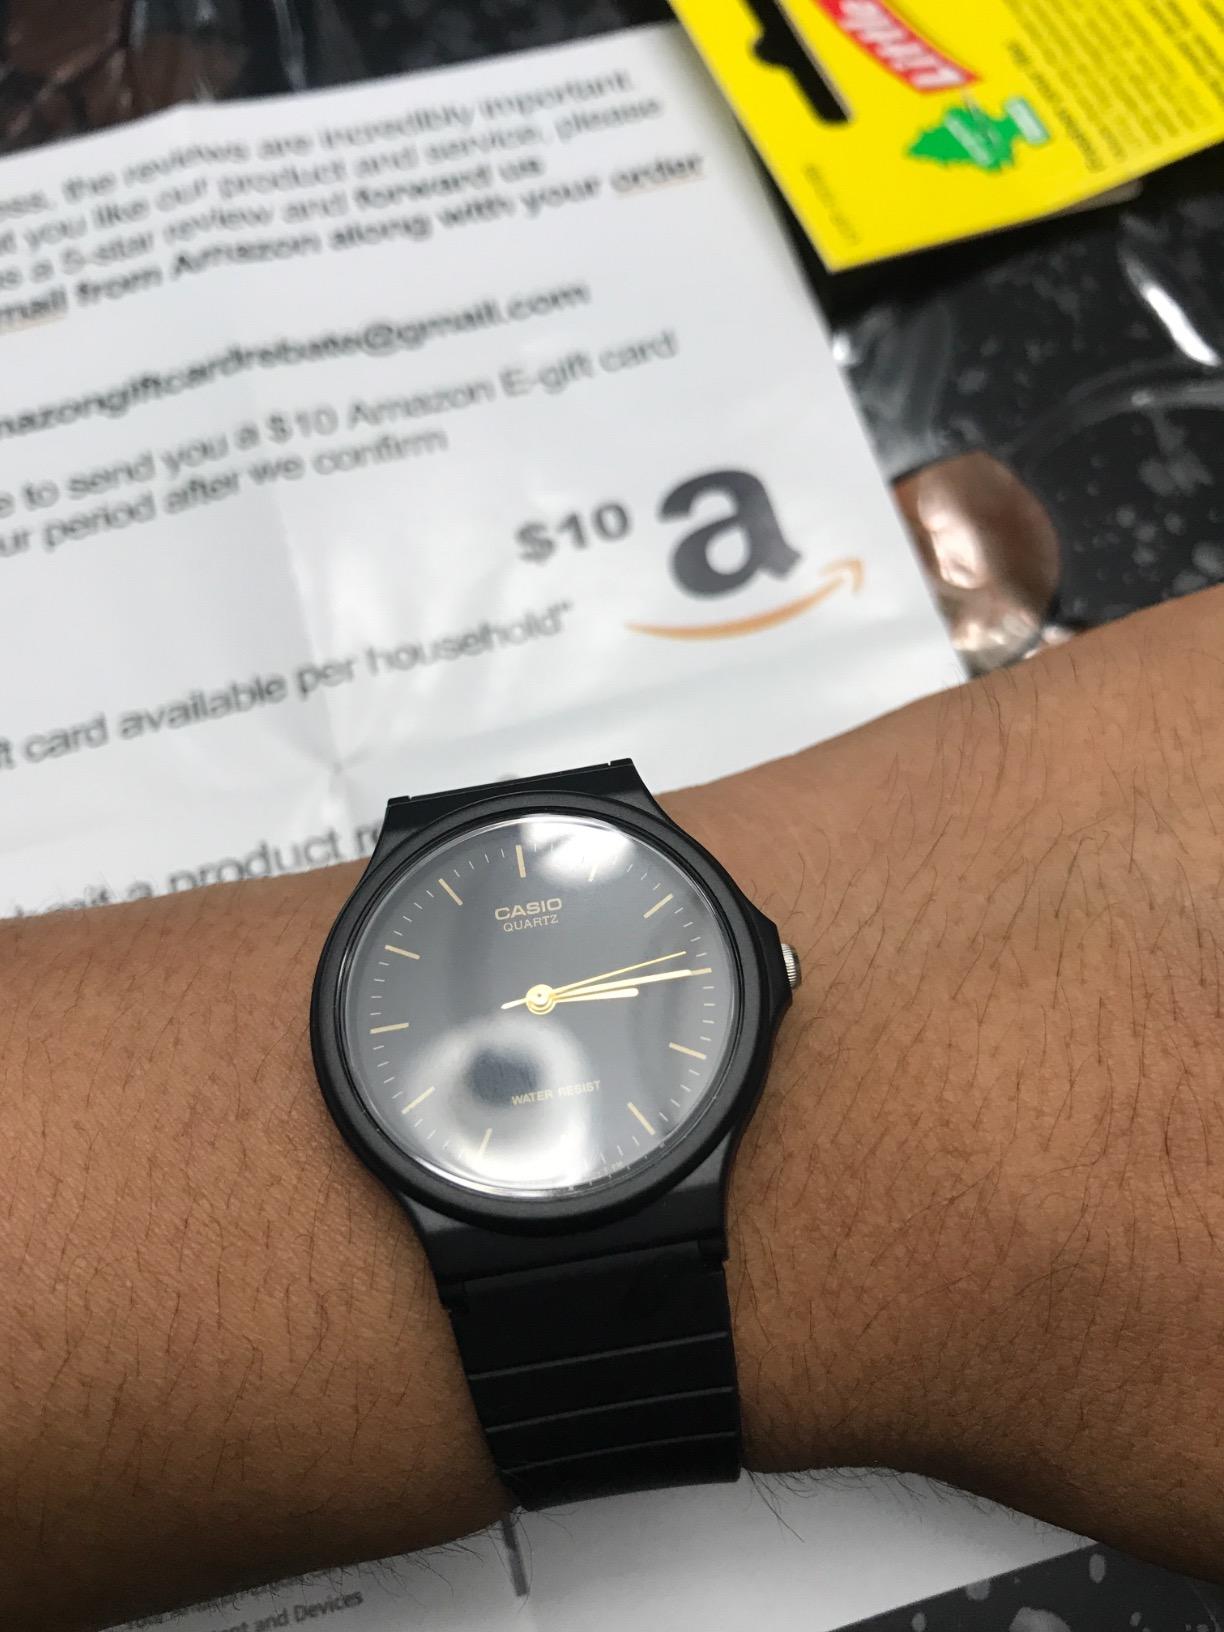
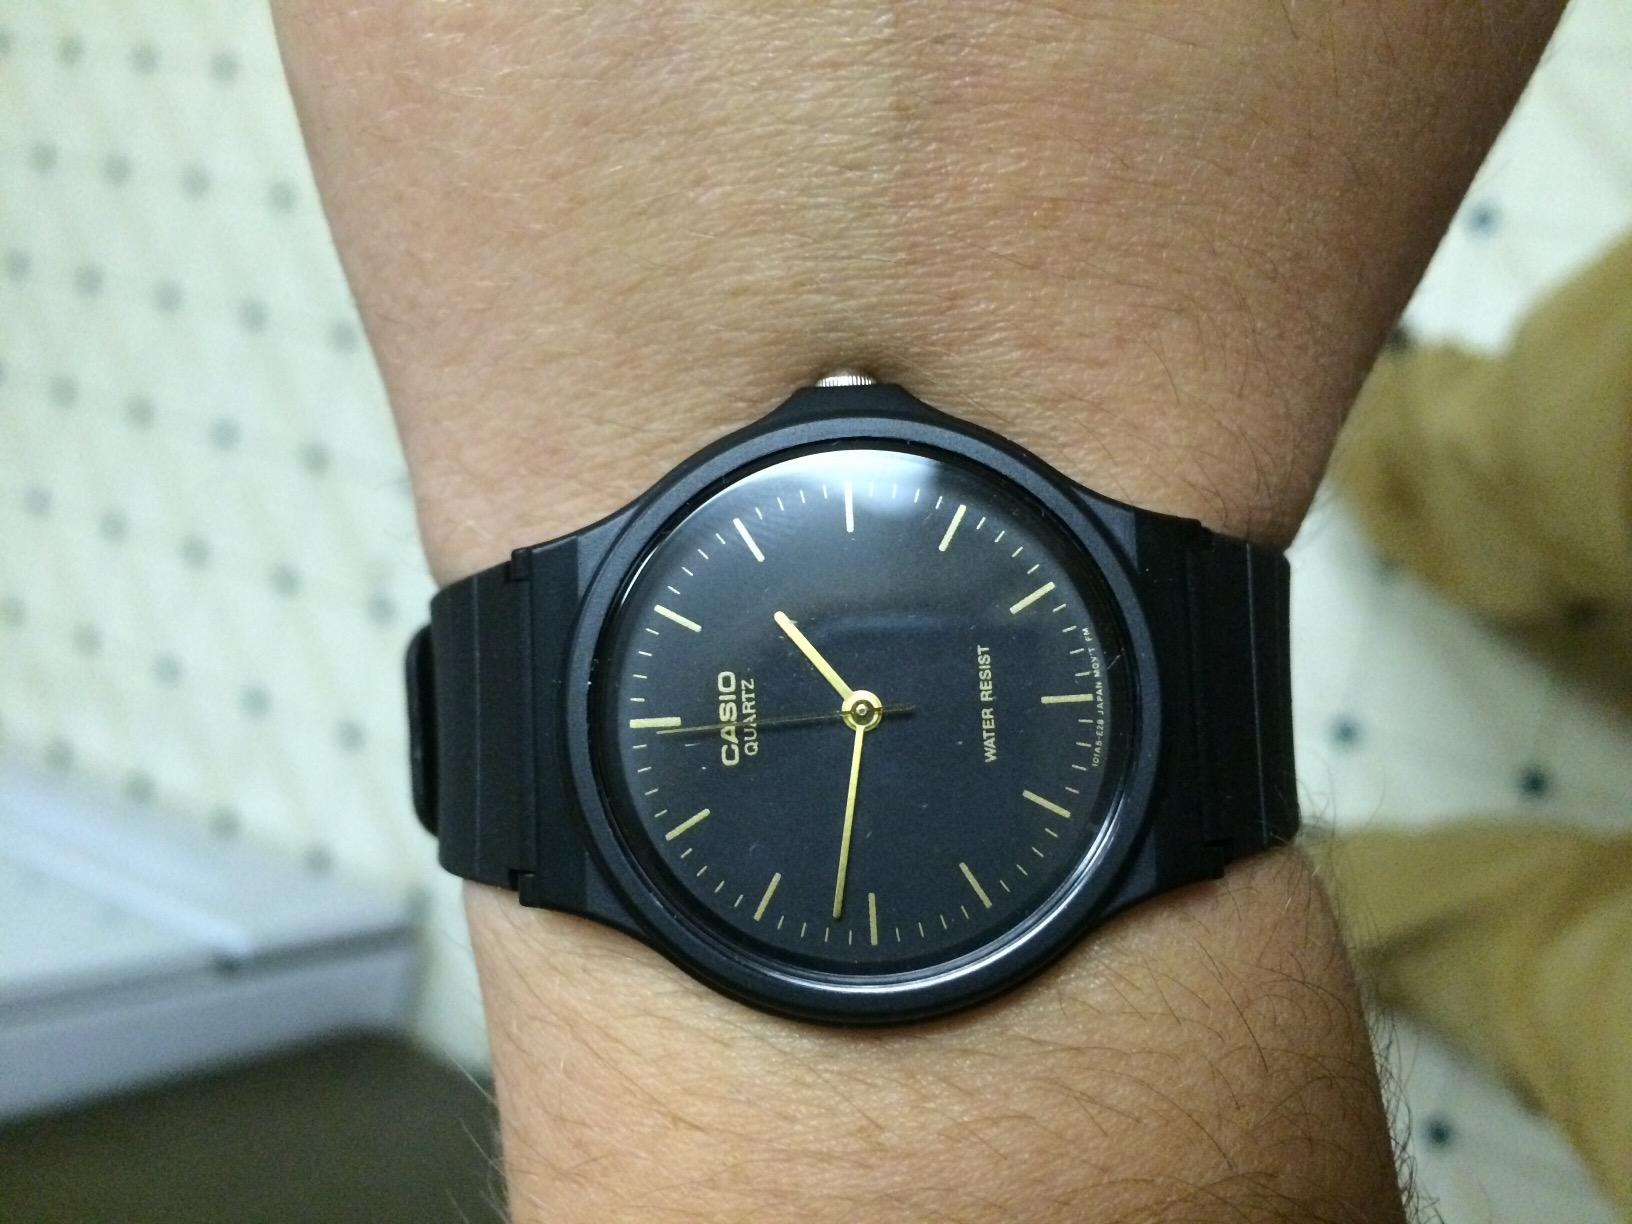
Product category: accessories_watch
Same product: yes